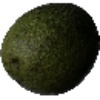
Label: Avocado 1